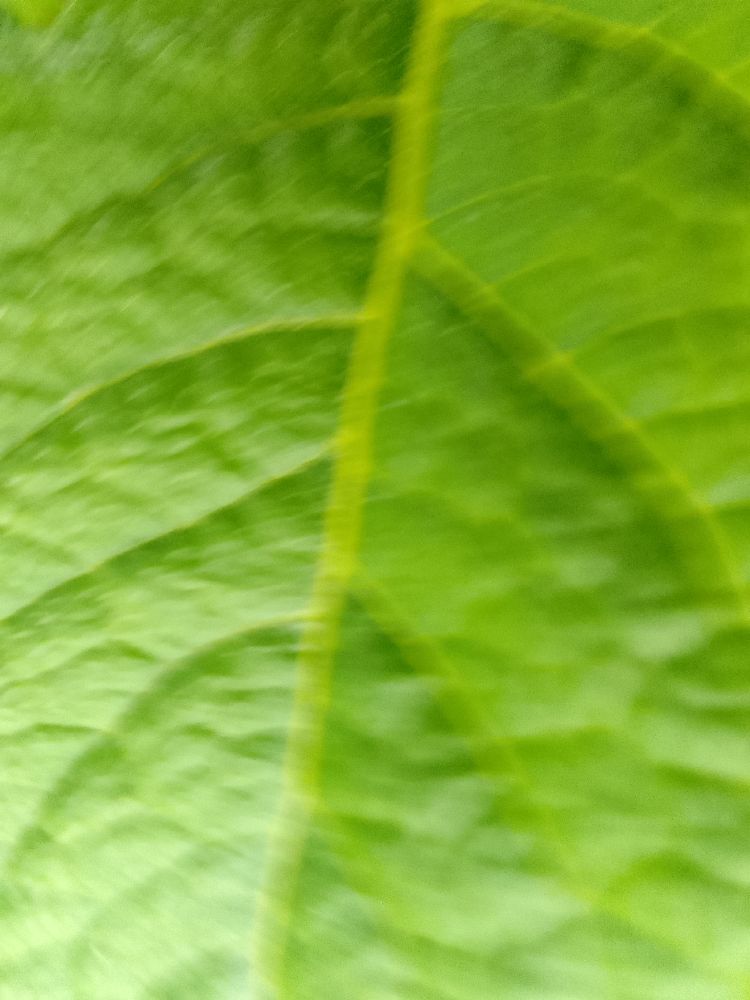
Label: Healthy